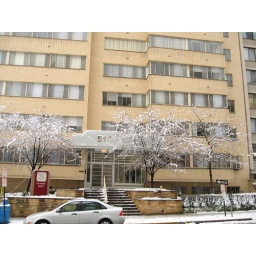
My apartment building in Washington, DC. Mine is on the 3rd floor with blinds half-raised